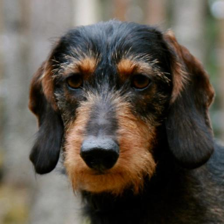
Label: animals